Louis Wirth

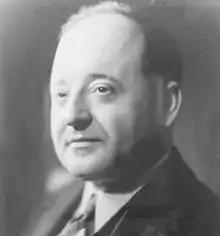
Louis Wirth

Louis Wirth (August 28, 1897 – May 3, 1952) was an American sociologist and member of the Chicago school of sociology. His interests included city life, minority group behavior, and mass media, and he is recognised as one of the leading urban sociologists. He spent most of his academic career at the University of Chicago.